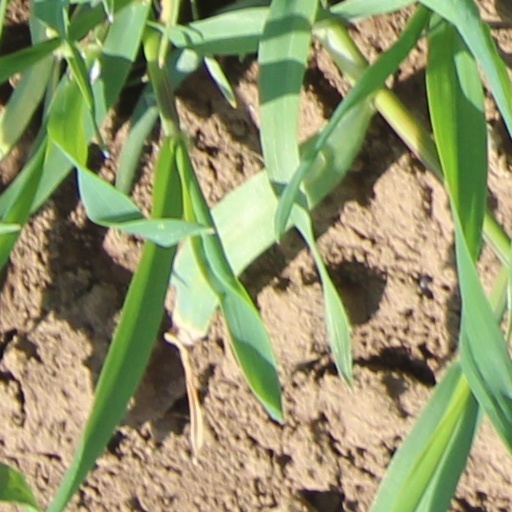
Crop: wheat